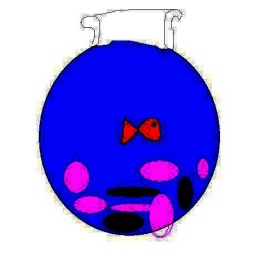
fish in water